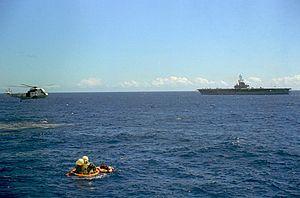
Charles Moss Duke Jr., dit Charlie Duke, né le 3 octobre 1935 à Charlotte en Caroline du Nord, est un militaire, pilote d'essai et astronaute américain. En 1972, il participe à la mission Apollo 16 et est à ce jour le dixième homme, mais aussi le plus jeune, à avoir marché sur la Lune.